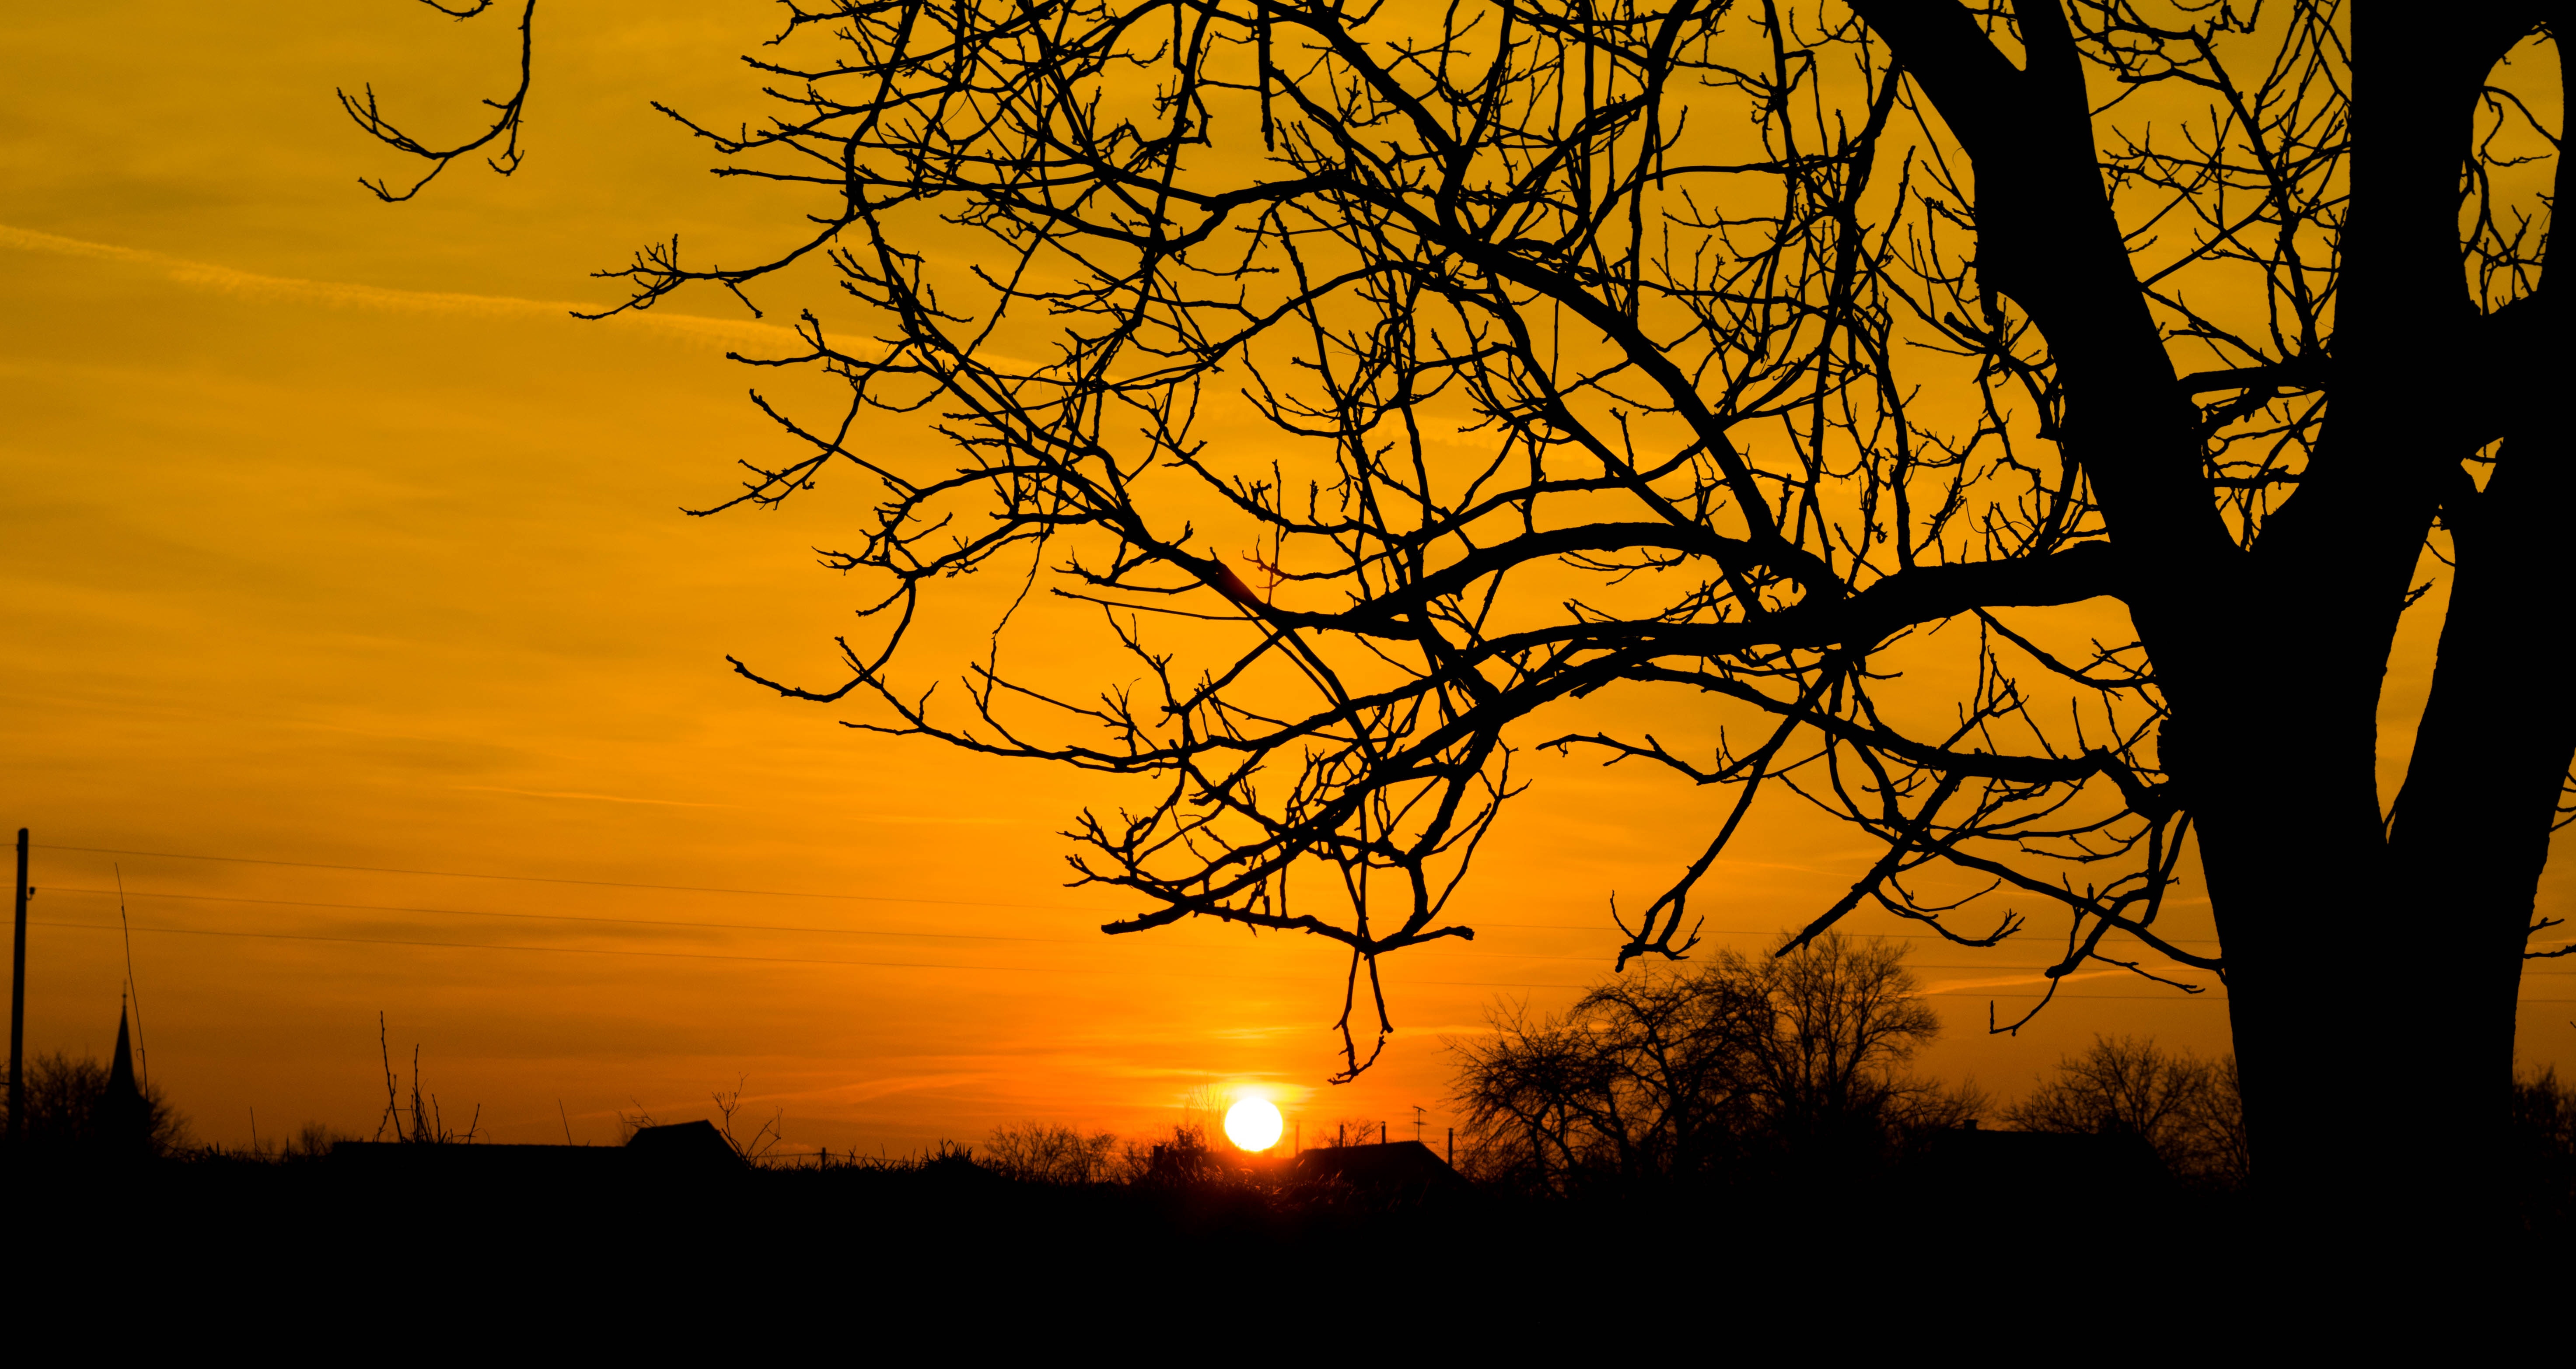
sky, branch, afterglow, tree, nature, natural landscape, sunset, yellow, sunrise, leaf, orange, evening, morning, dusk, horizon, red sky at morning, twig, woody plant, silhouette, cloud, sunlight, atmosphere, heat, plant, backlighting, landscape, sun, photography, stock photography, deciduous, Tints and shades, plant stem, wildlife, savanna, trunk